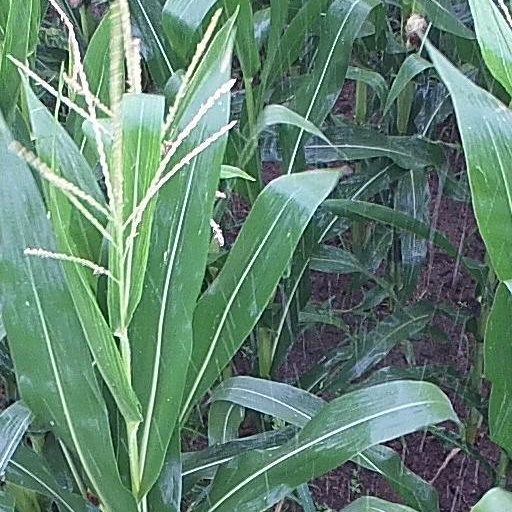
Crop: maize; corn